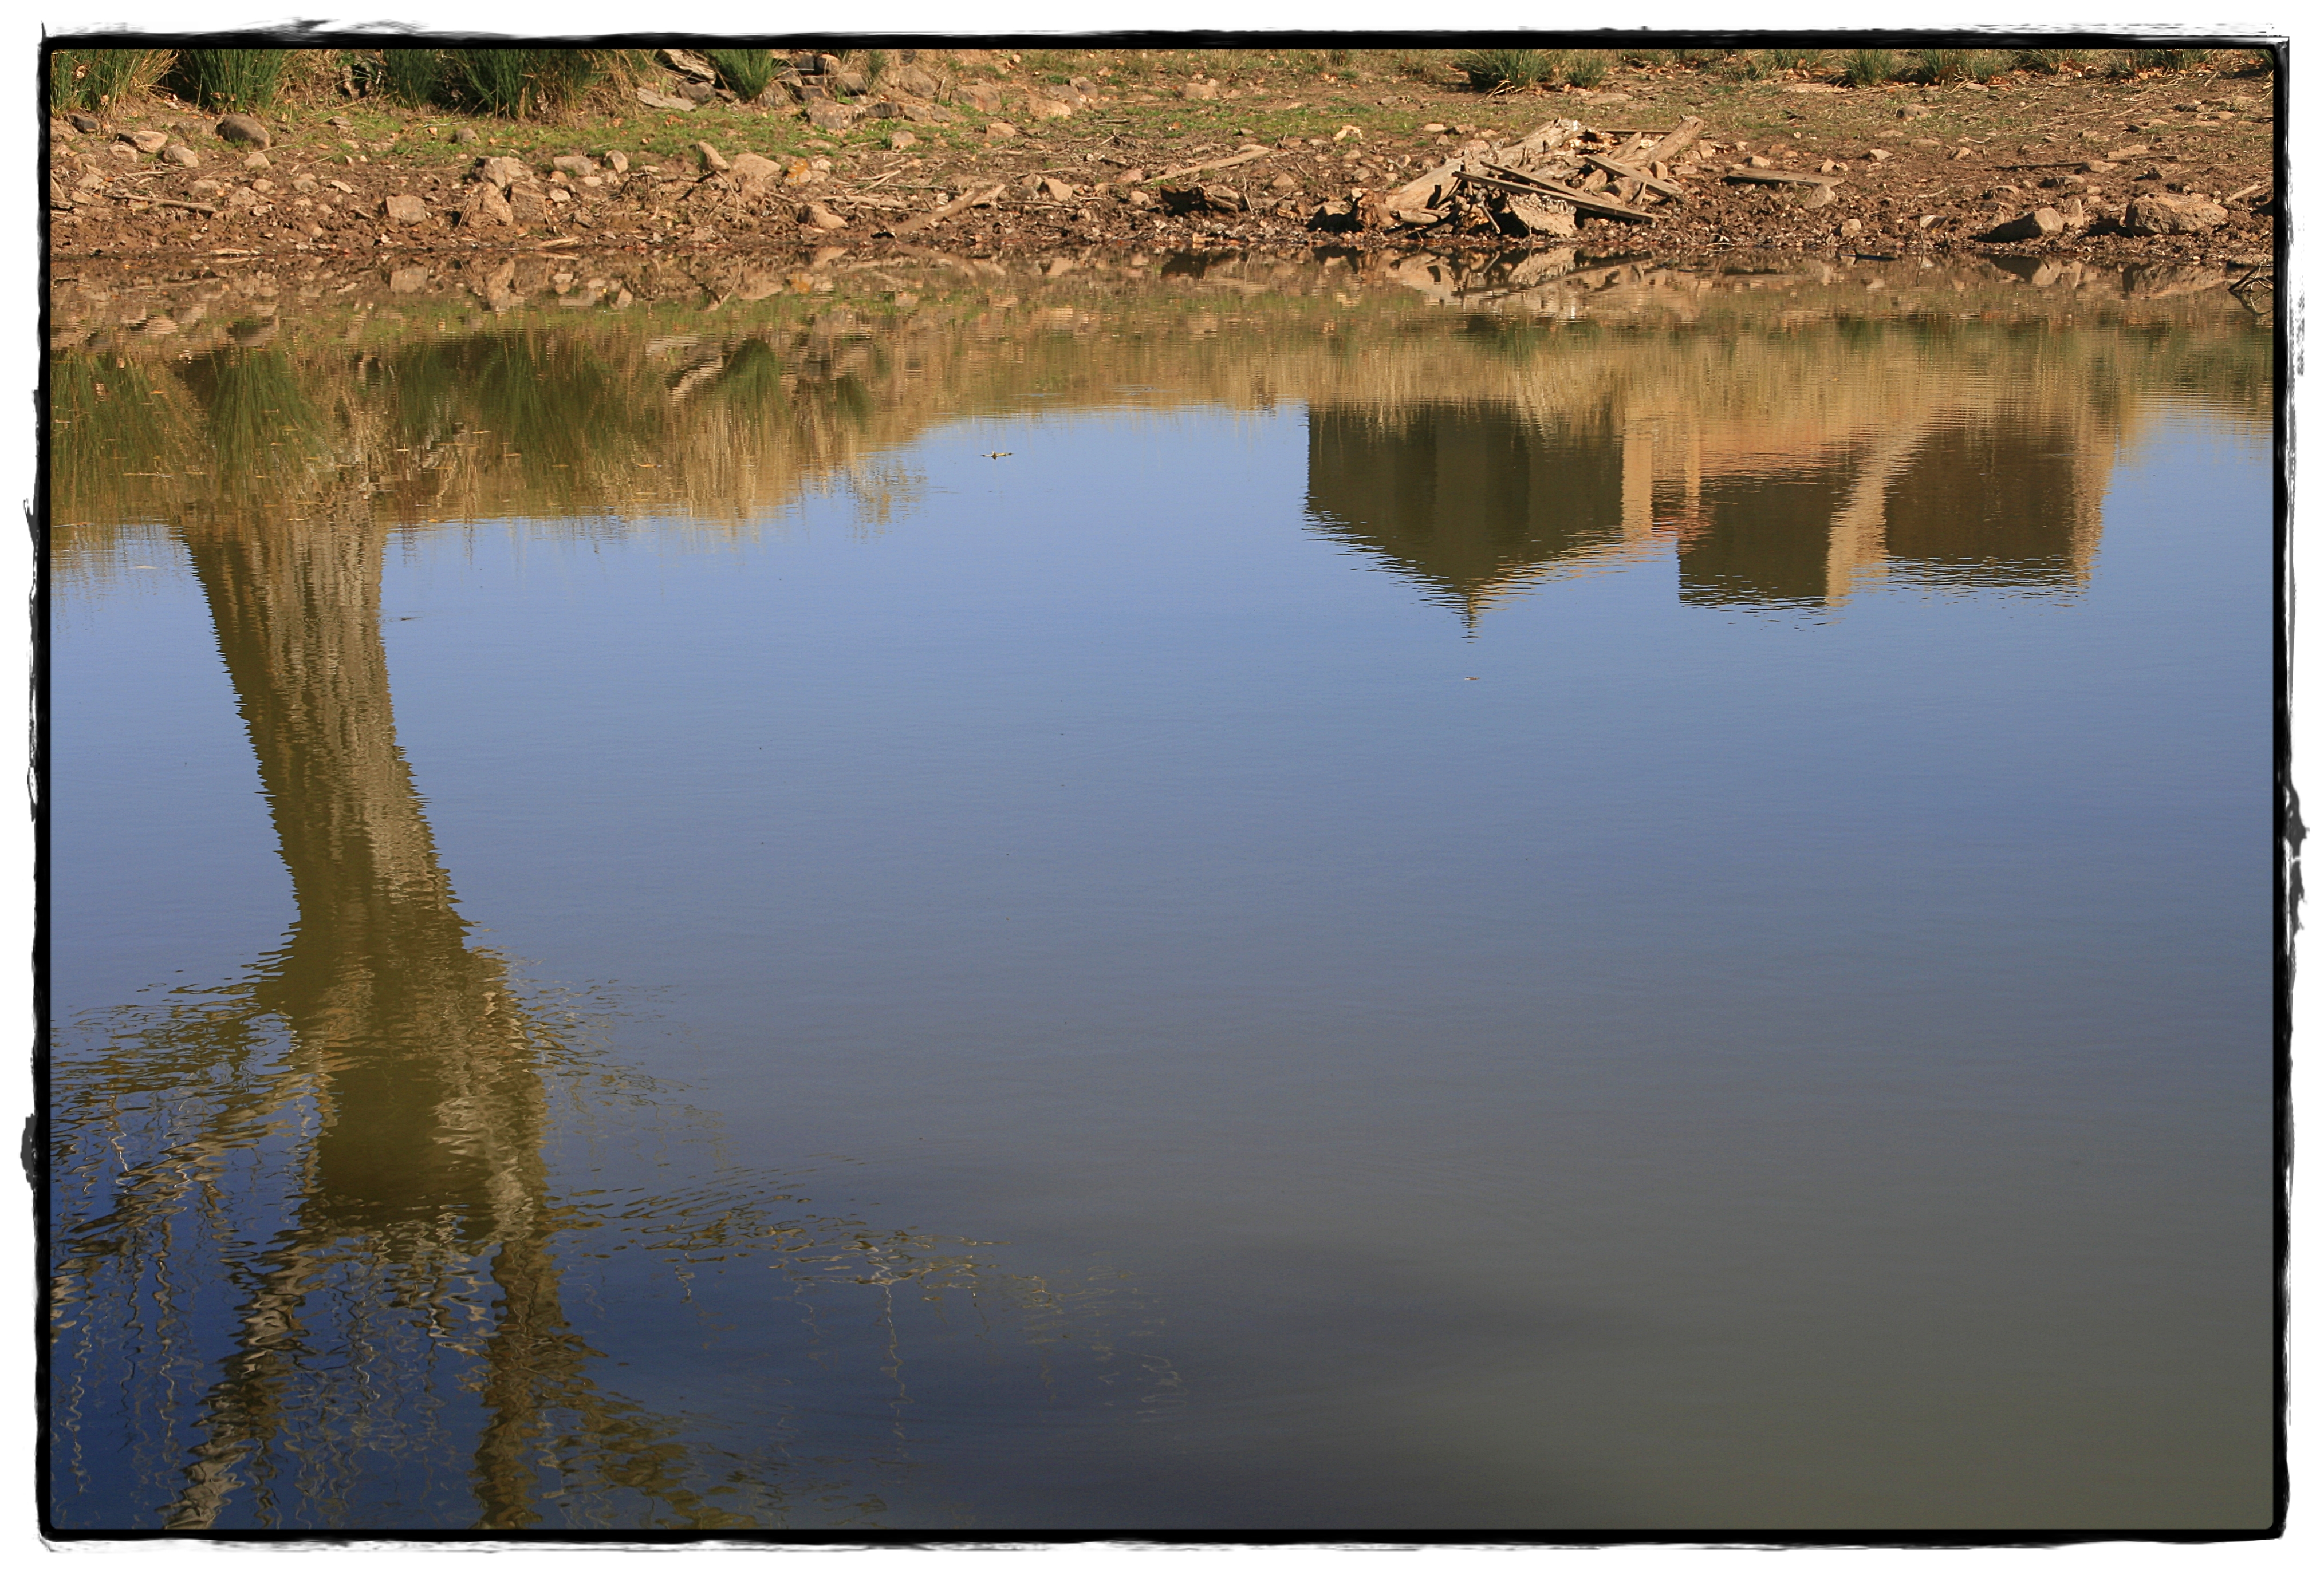
tree, water, marsh, lake, pond, reflection, reservoir, wetland, iglesia, soria, agreda, laguna, loch, torre n, montenegrode greda